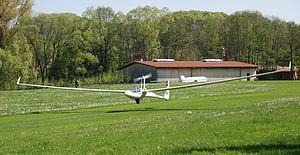
Le ASH 31 est un planeur monoplace de classe FAI 18 mètres; il est fabriqué par Alexander Schleicher, dans la gamme duquel il remplace l'ASH 26. Il est propulsé par un moteur Diamond Wankel.